South African Astronomical Observatory

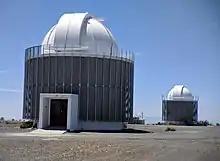
MASTER telescope domes at the South African Astronomical Observatory

This reflector was originally built for the Republic Observatory in 1967, but was moved to the Sutherland site in 1972. It is no longer in use. The 20" telescope was replaced with the Meerlicht telescope. The 20" telescope was relocated to the University of Freestate Boyden observatory and commissioned in ~2019.